Hampstead Gardens, South Australia

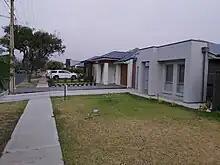
An increasing number of older homes are being demolished to allow for the construction of new housing.

The suburb contains many post World War II character homes on large blocks, predominantly on Ways Road and on the North East Road portion of the suburb. A trademark of the suburb are the many streets lined with Jacaranda trees.